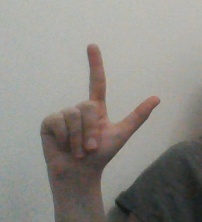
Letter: laam